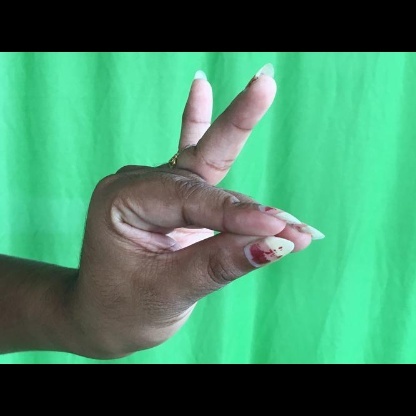
Mudra: Katakamukha